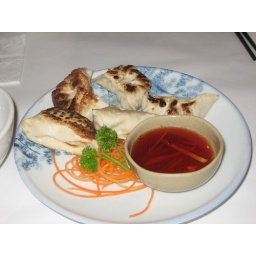
at vegie hut in box hill